John Stones

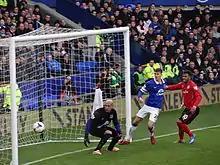
Stones (centre) playing for Everton in 2014

Stones signed a five-and-a-half-year contract with Everton on 31 January 2013, for a transfer fee reported to be in the region of £3 million. He was an unused substitute for three Premier League matches that season, beginning on 10 February in a 2–0 defeat to Manchester United at Old Trafford. Stones made his debut for Everton against Stevenage in the League Cup second round on 28 August 2013, a 2–1 win after extra time at Goodison Park. He made his league debut as a late substitute for Steven Naismith in a 1–0 home win over Chelsea on 14 September 2013. He started his first Premier League game for Everton in a 1–1 draw away to Stoke City on 1 January 2014.